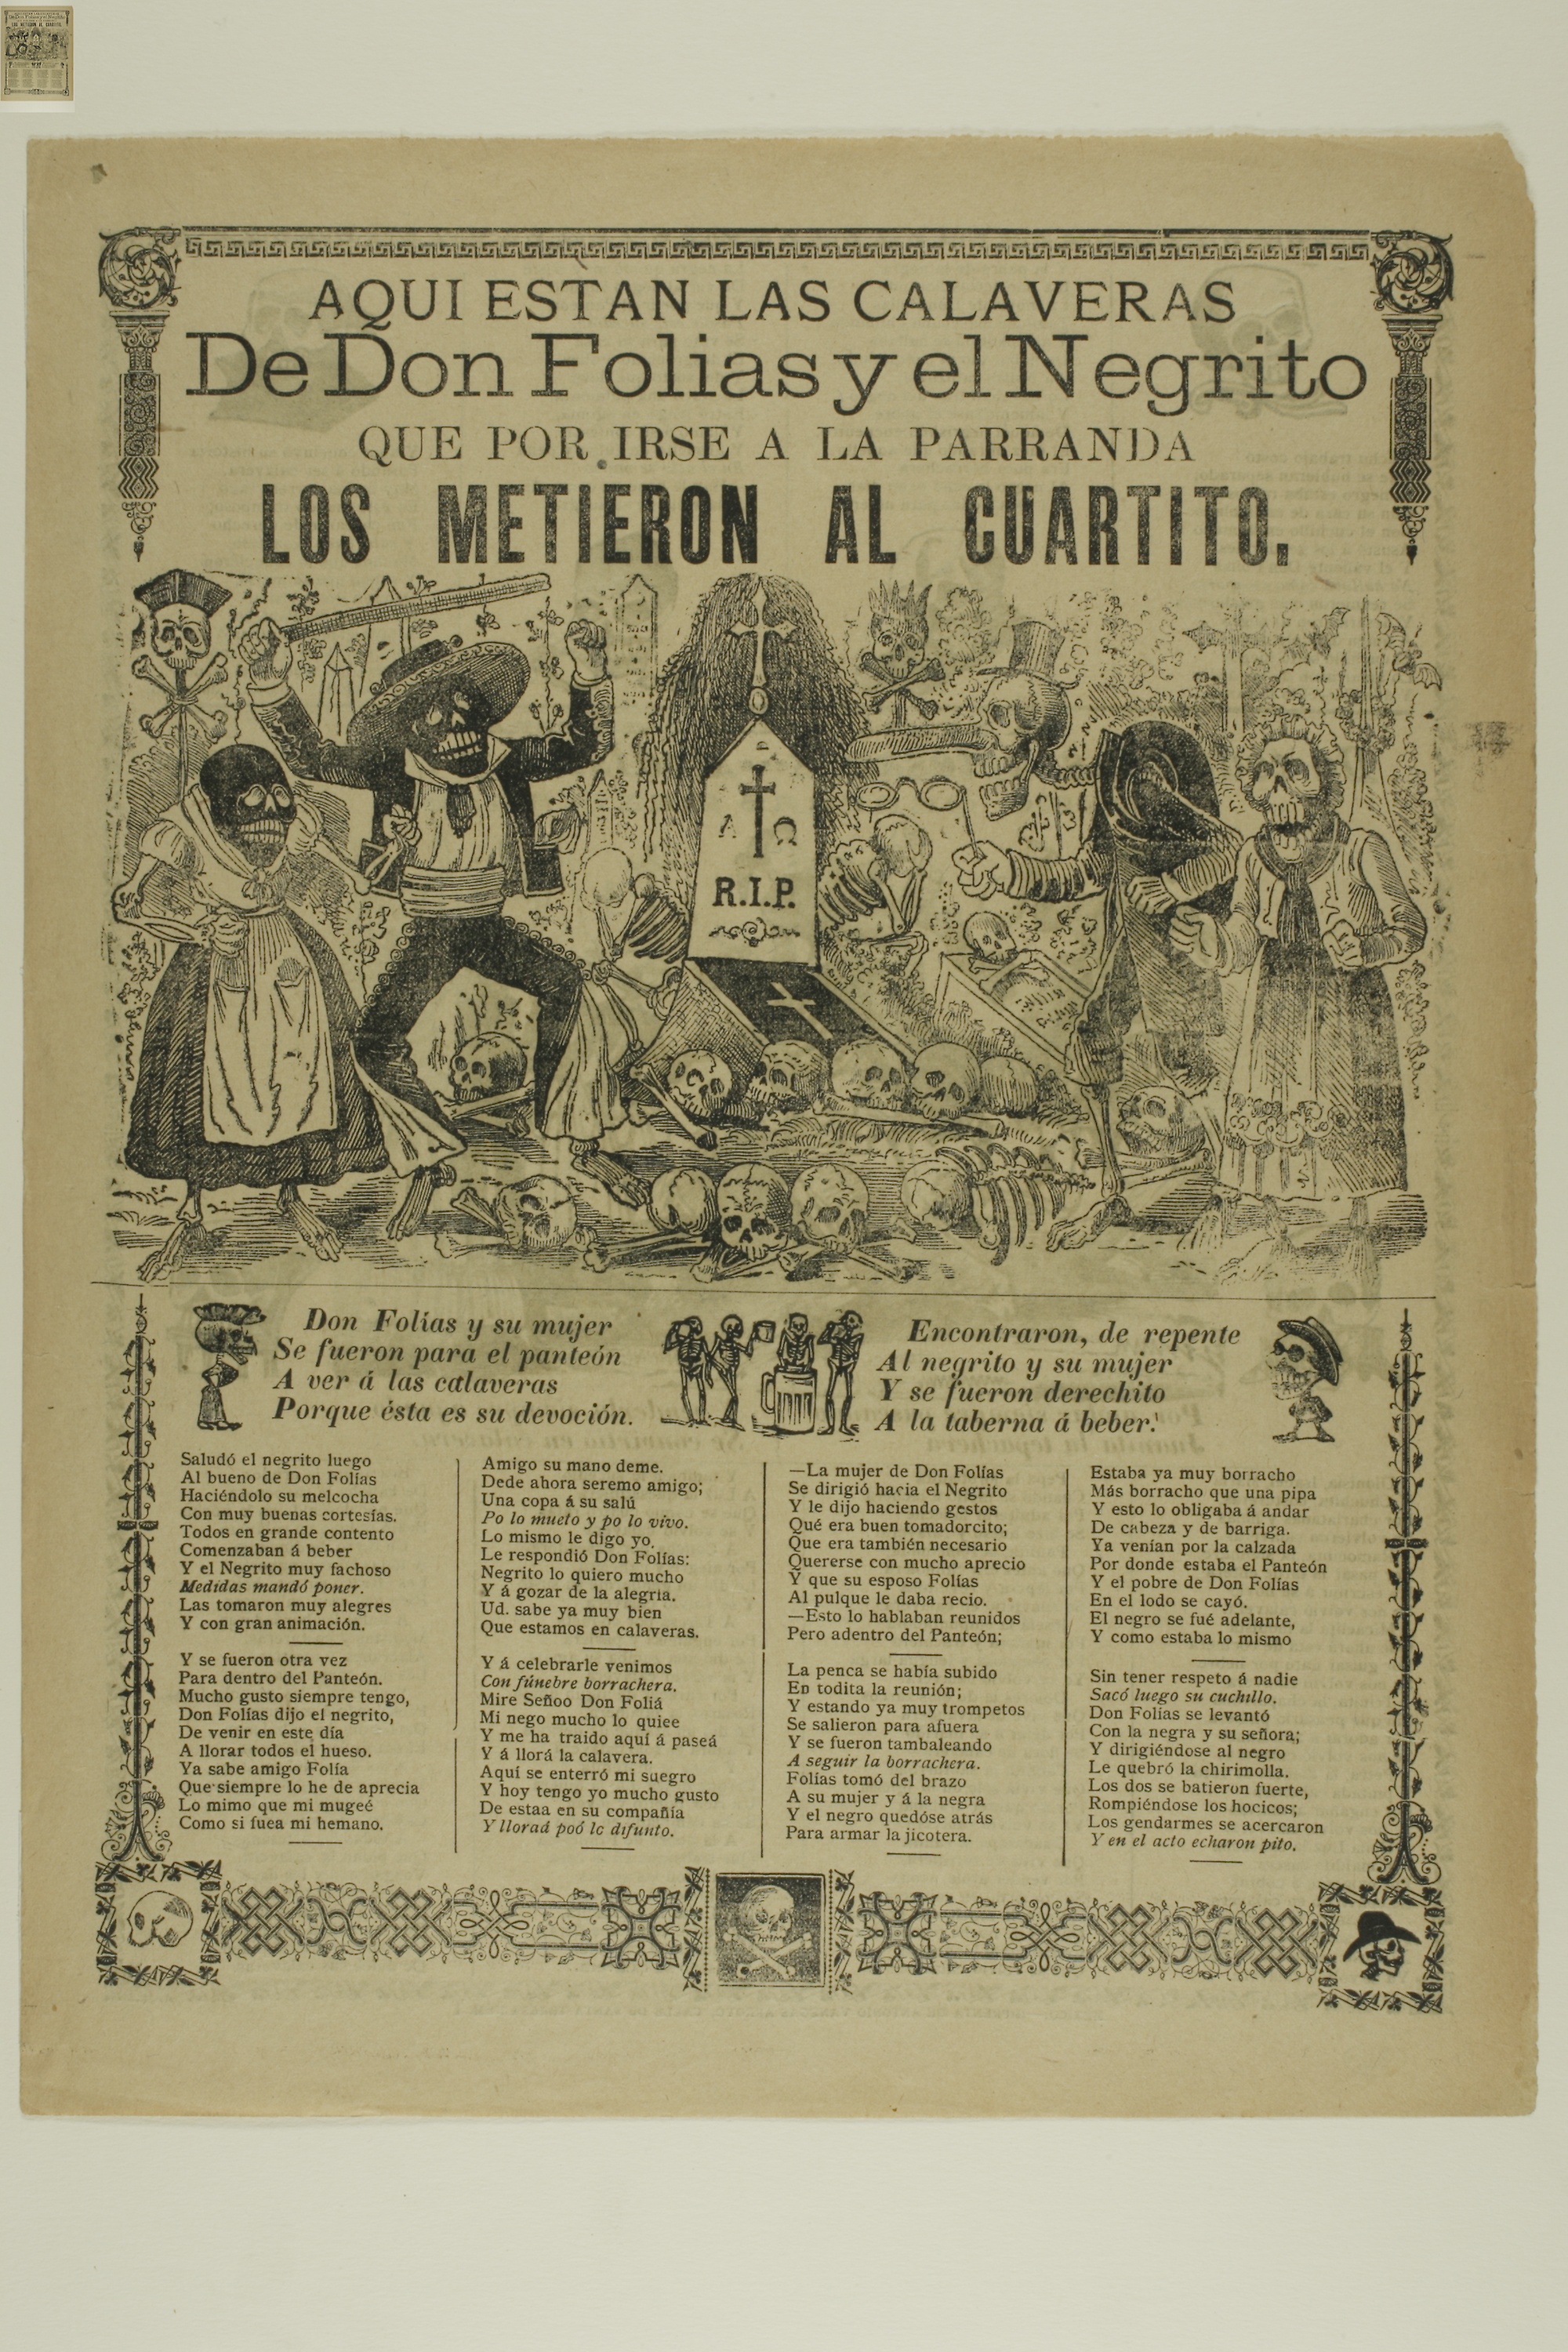
text, history, font, paper